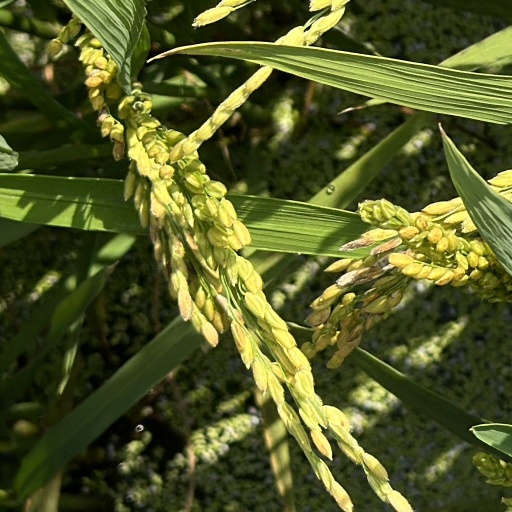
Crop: rice